German submarine U-47 (1938)

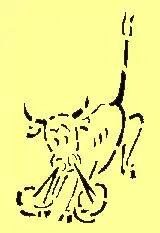
Conning tower art of "U-47". This image was later used as the emblem for the entire 7th U-boat Flotilla

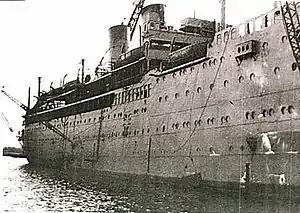
SS "Arandora Star" lost 2 July 1940

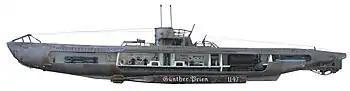
A cutaway model of "U-47" viewed from the side

After a lavish celebration in Berlin celebrating the sinking of HMS "Royal Oak" in which the crew members of "U-47" were received by Adolf Hitler and decorated, the boat returned to sea on 16 November 1939. Once the U-boat had left Kiel on 16 November, she headed out into the North Sea. After traveling around the British Isles into the Bay of Biscay and the English Channel, "U-47" sank three more vessels, "Navasota" on 5 December, the Norwegian steamer MV "Britta" on 6 December and "Tajandoen" on 7 December. After the sinking of "Navasota", British destroyers briefly fired depth charges at the U-boat but she managed to evade the attack without any damage.